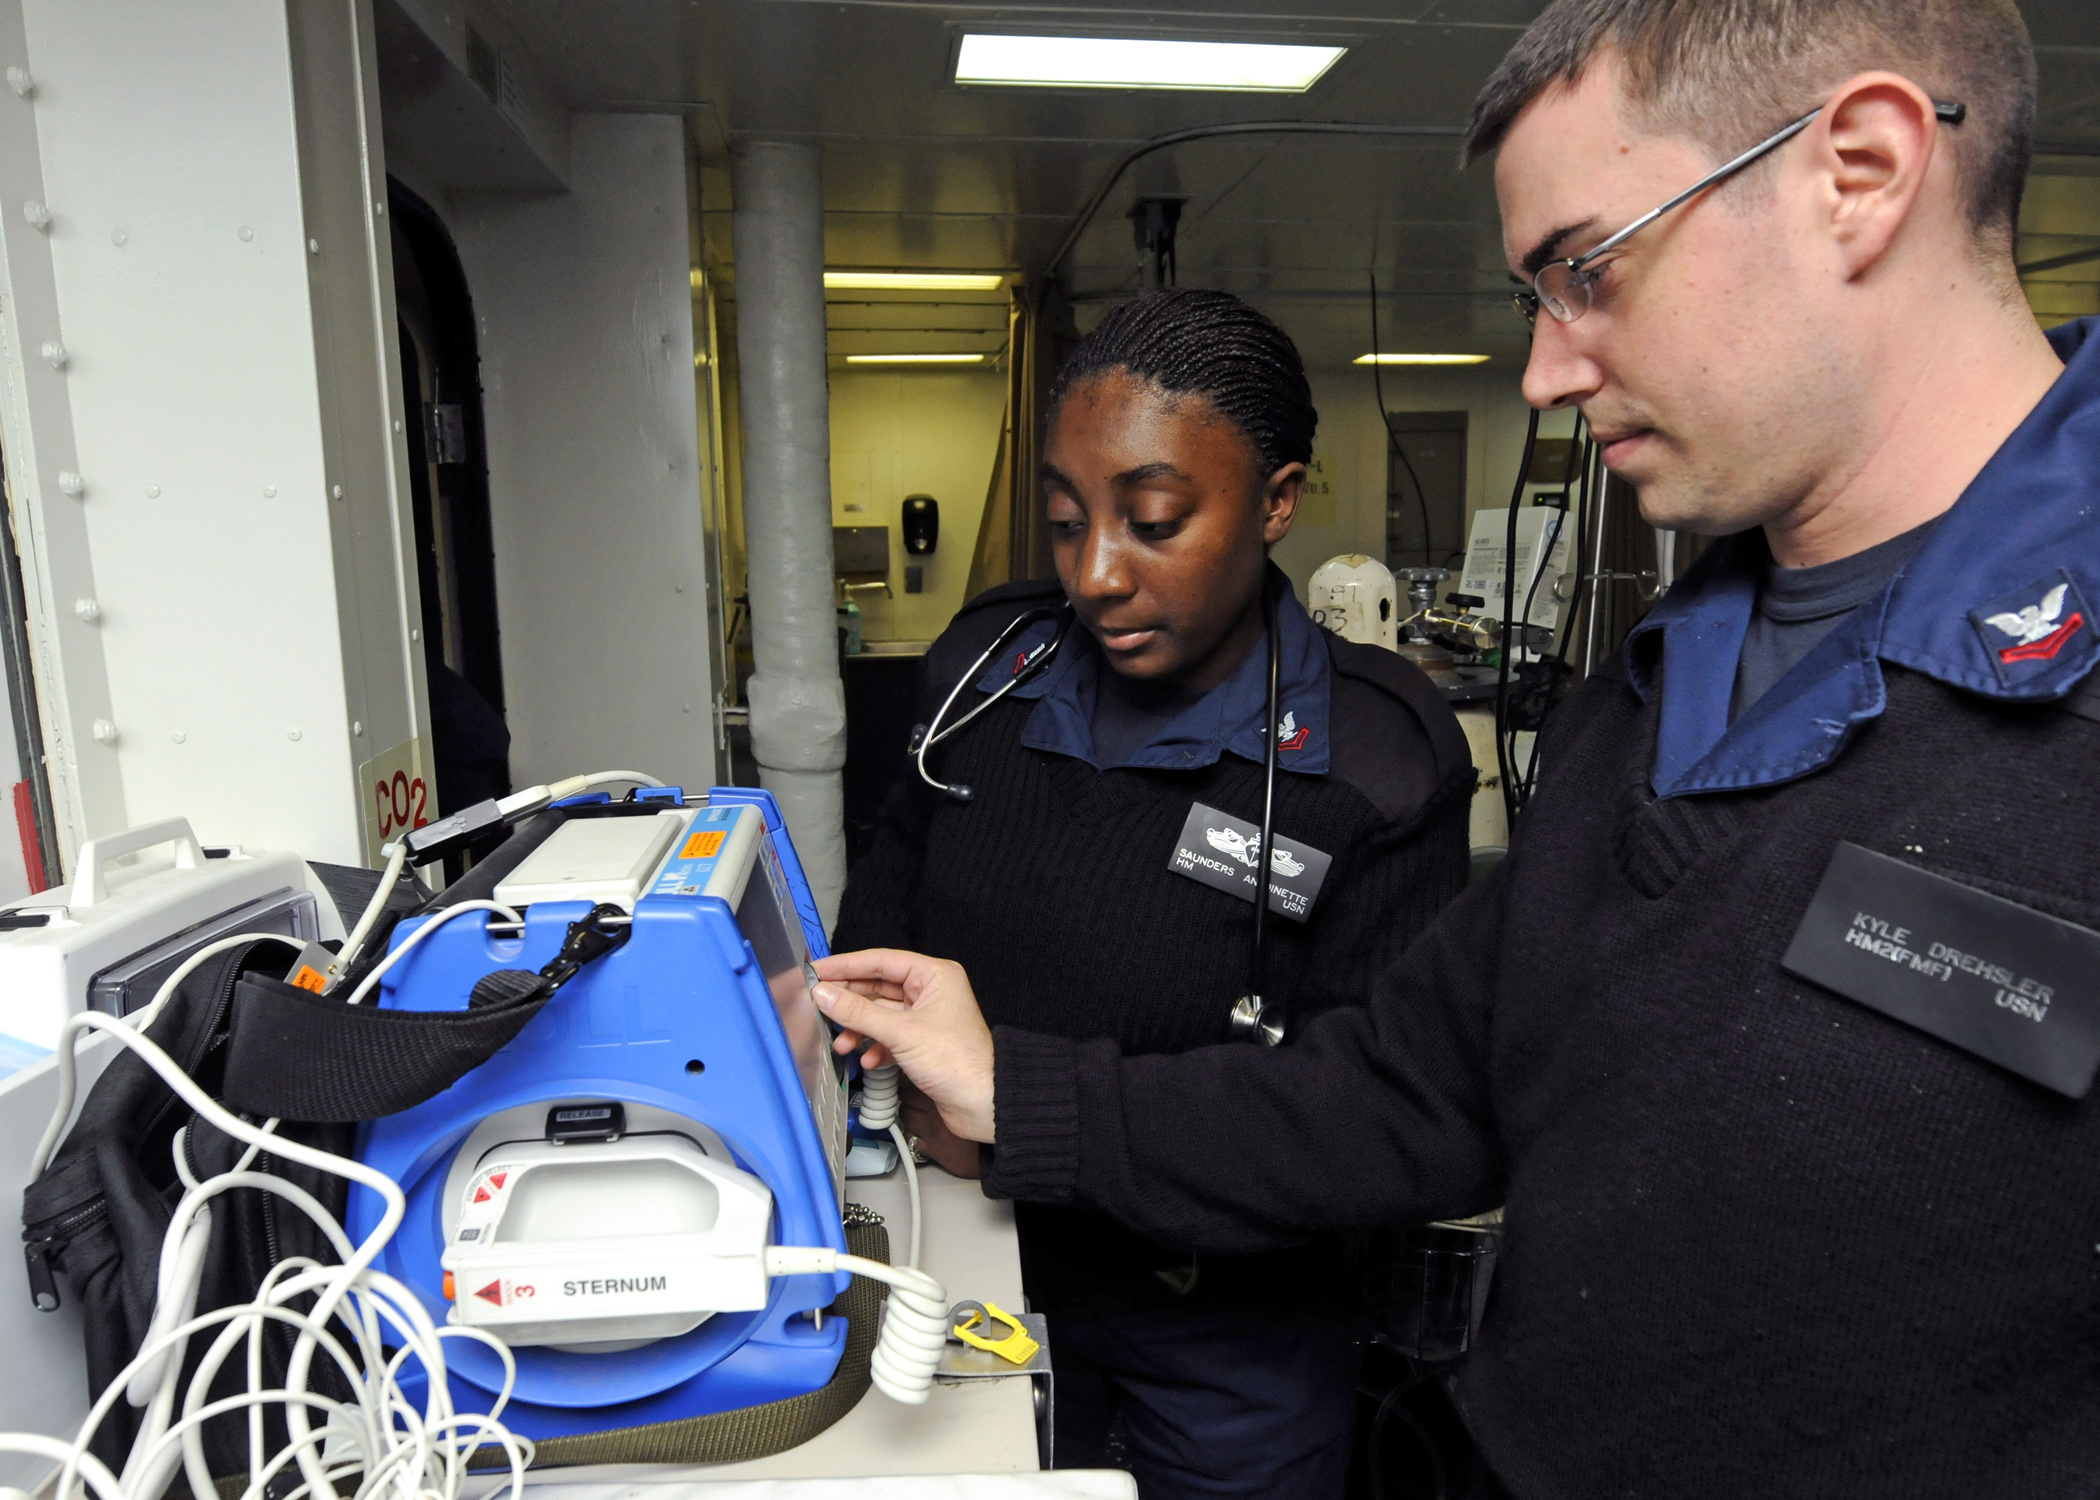
ATLANTIC OCEAN (Sept. 7, 2010) Hospital Corpsman 2nd Class Antoinette Saunders, left, and Hospital Corpsman 2nd Class Kyle Drehsler, assigned to the medical department aboard the amphibious assault ship USS Kearsarge (LHD 3), perform a safety check on a heart
Specialty: medical-devices
Anatomy: chest/thorax